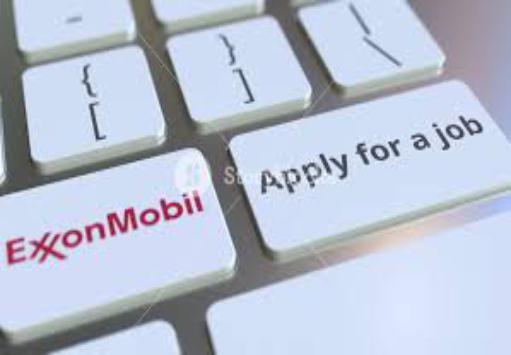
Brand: mobil
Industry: Necessities